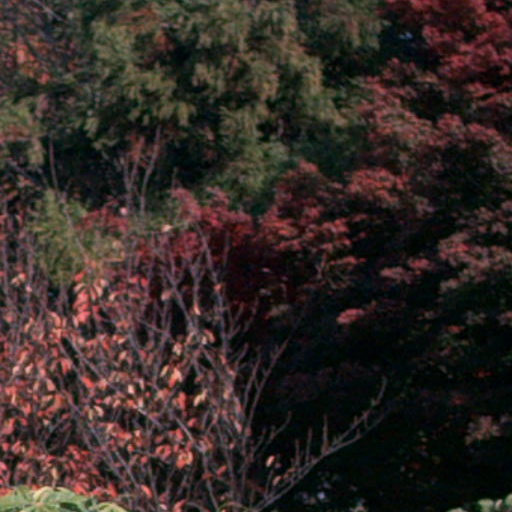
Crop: cassava